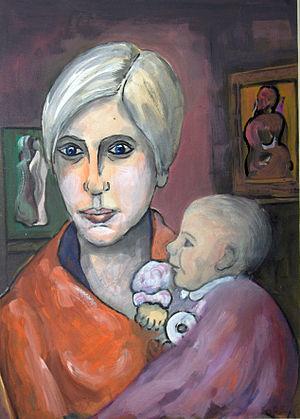
Gustaaf Sorel, est un peintre et dessinateur belge.